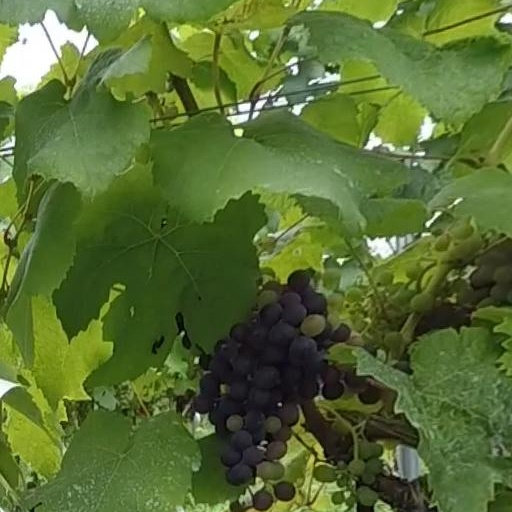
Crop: grape